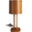
Label: lamp